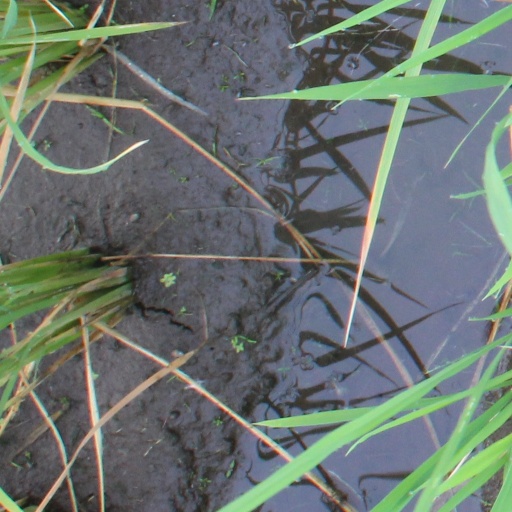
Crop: rice